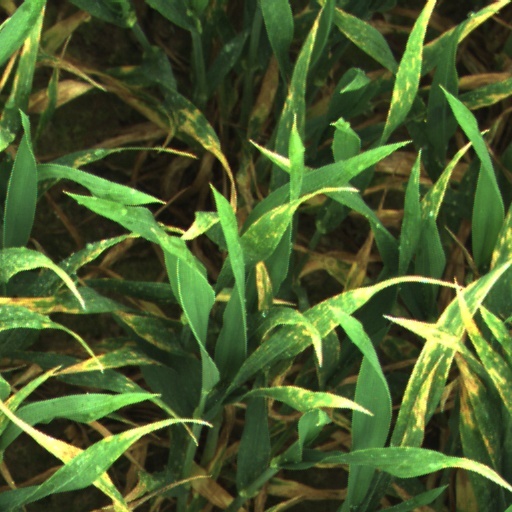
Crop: wheat